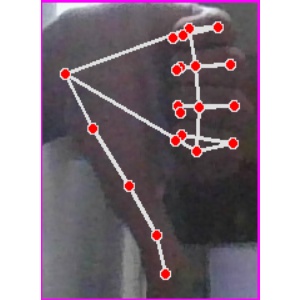
अक्षर: फ